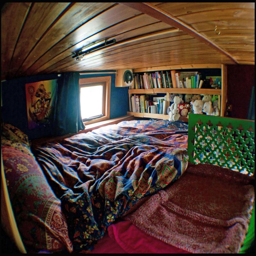
there 's a bedroom and living area , which was home to person , her husband and their baby daughter